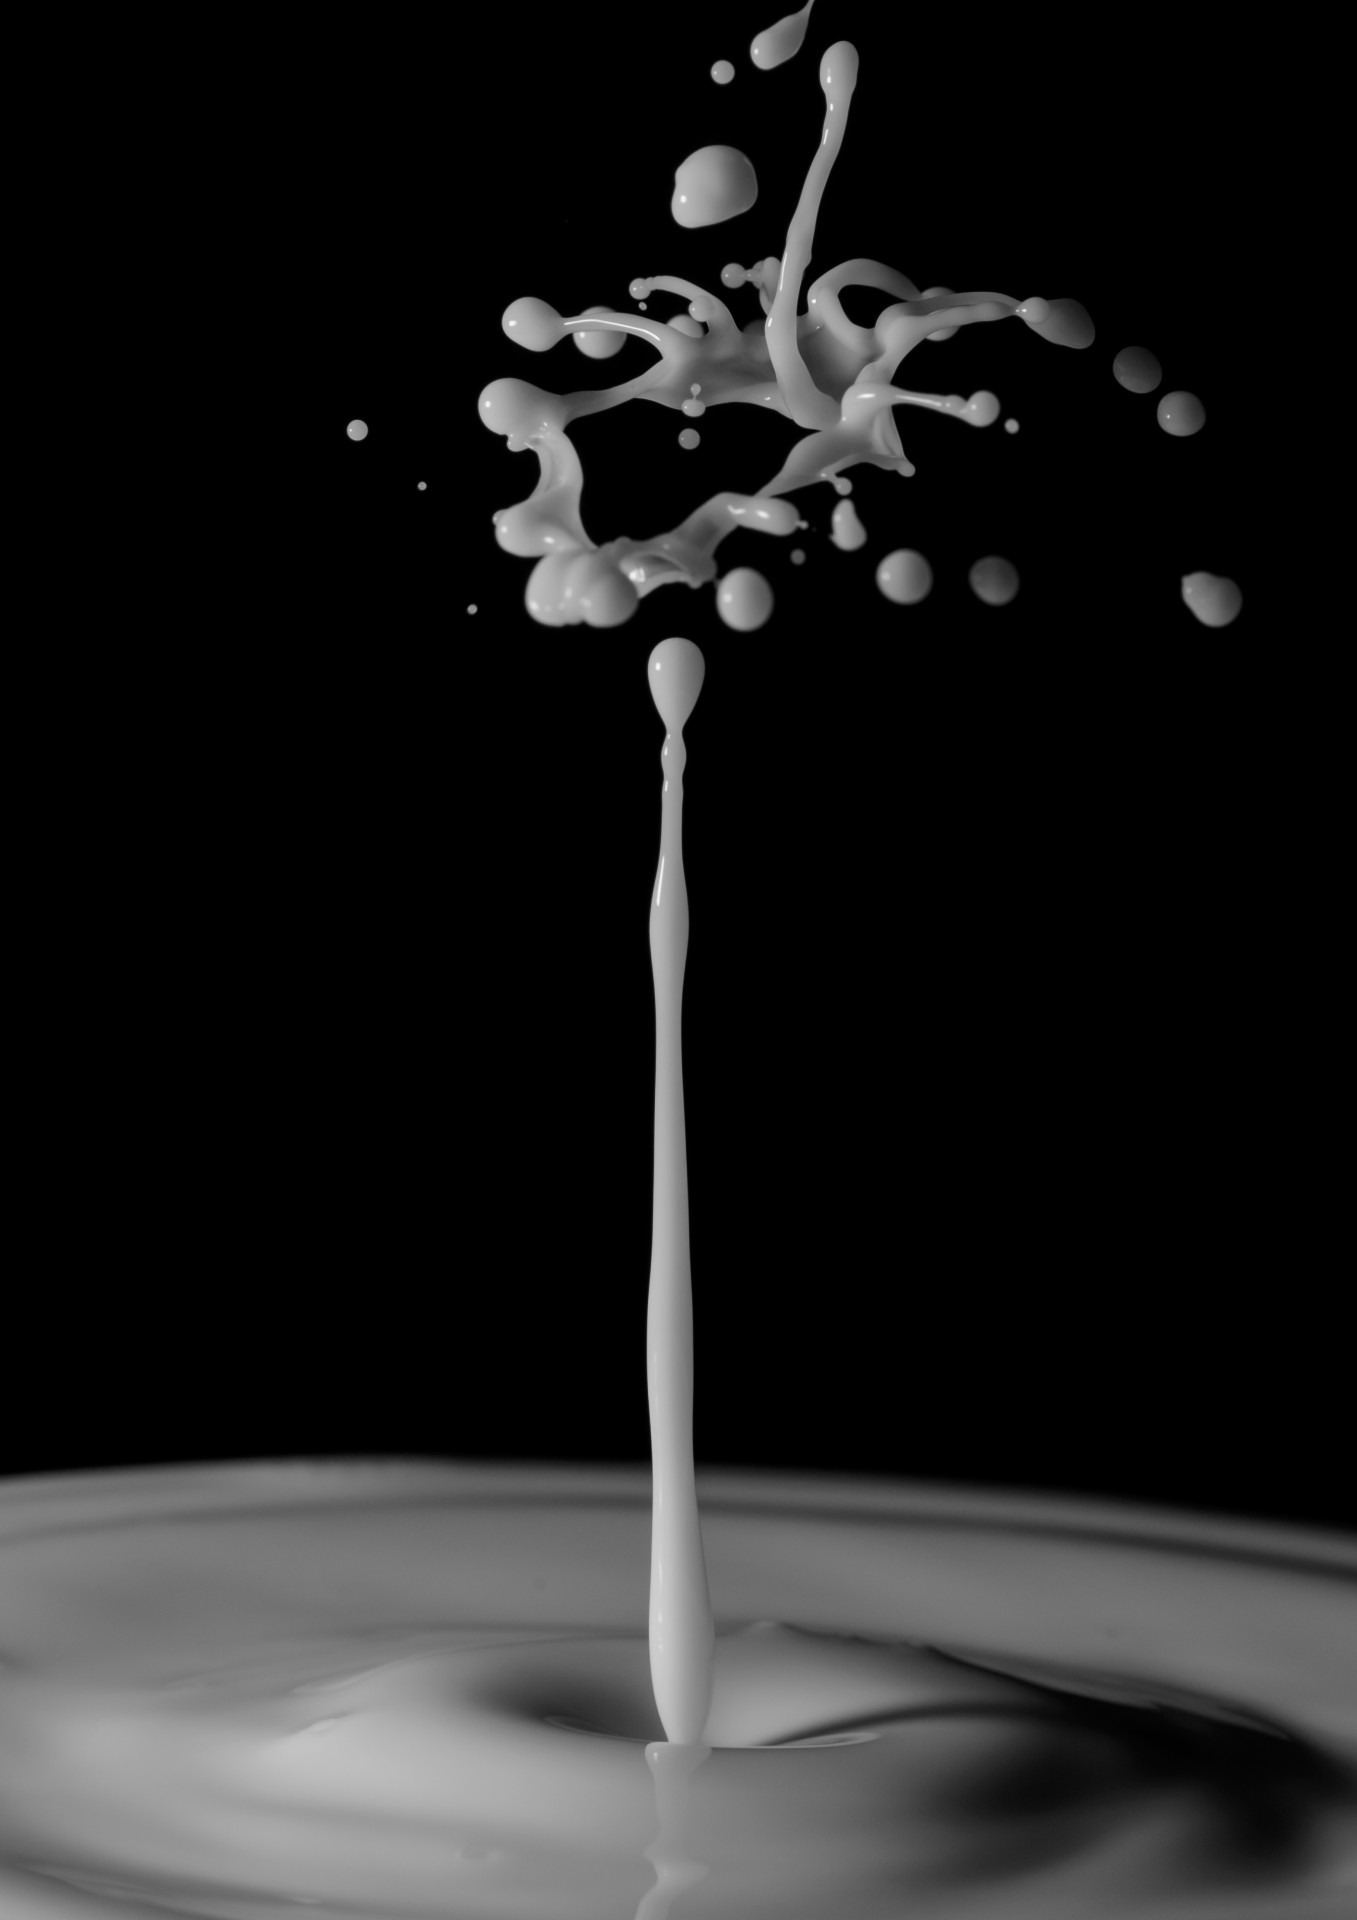
drop, black and white, white, photography, flower, glass, green, darkness, black, monochrome, milk, lighting, crown, collision, experiment, abstraction, still life photography, monochrome photography, macro impact